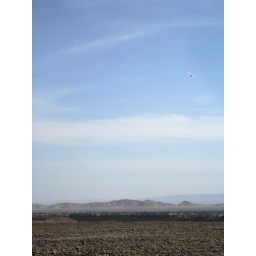
A plane flying over the Nazca desert.